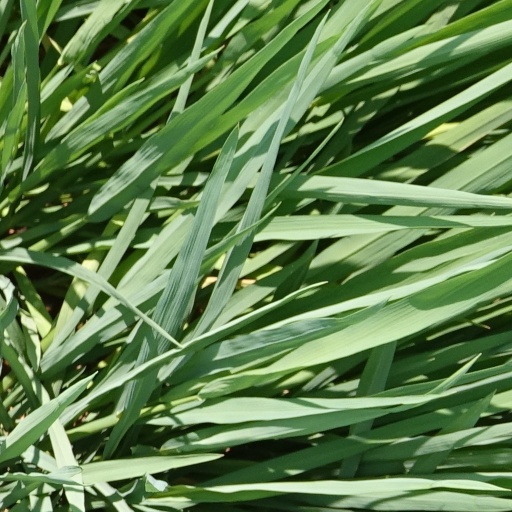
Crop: rice